New York State Route 12F

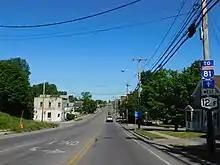
NY 12F westbound in Watertown

NY 12F begins at an intersection with NY 180 south of the village of Dexter in the town of Hounsfield. The route heads to the east, following the southern bank of the Black River through undeveloped areas of Jefferson County. One exception to this lies midway between Dexter and Brownville, however, as NY 12F passes by Watertown International Airport, located in an otherwise barren area south of the highway. East of the airport, the route proceeds to the southern outskirts of Brownville, where it connects to Bridge Street, a connector linking NY 12F to NY 12E on the opposite side of the river in Brownville. The connector is designated as NY 971H, an unsigned reference route. Past Bridge Street, NY 12E becomes the riverside highway—albeit on the northern bank—while NY 12F turns southeast to follow a linear routing into the town of Watertown.